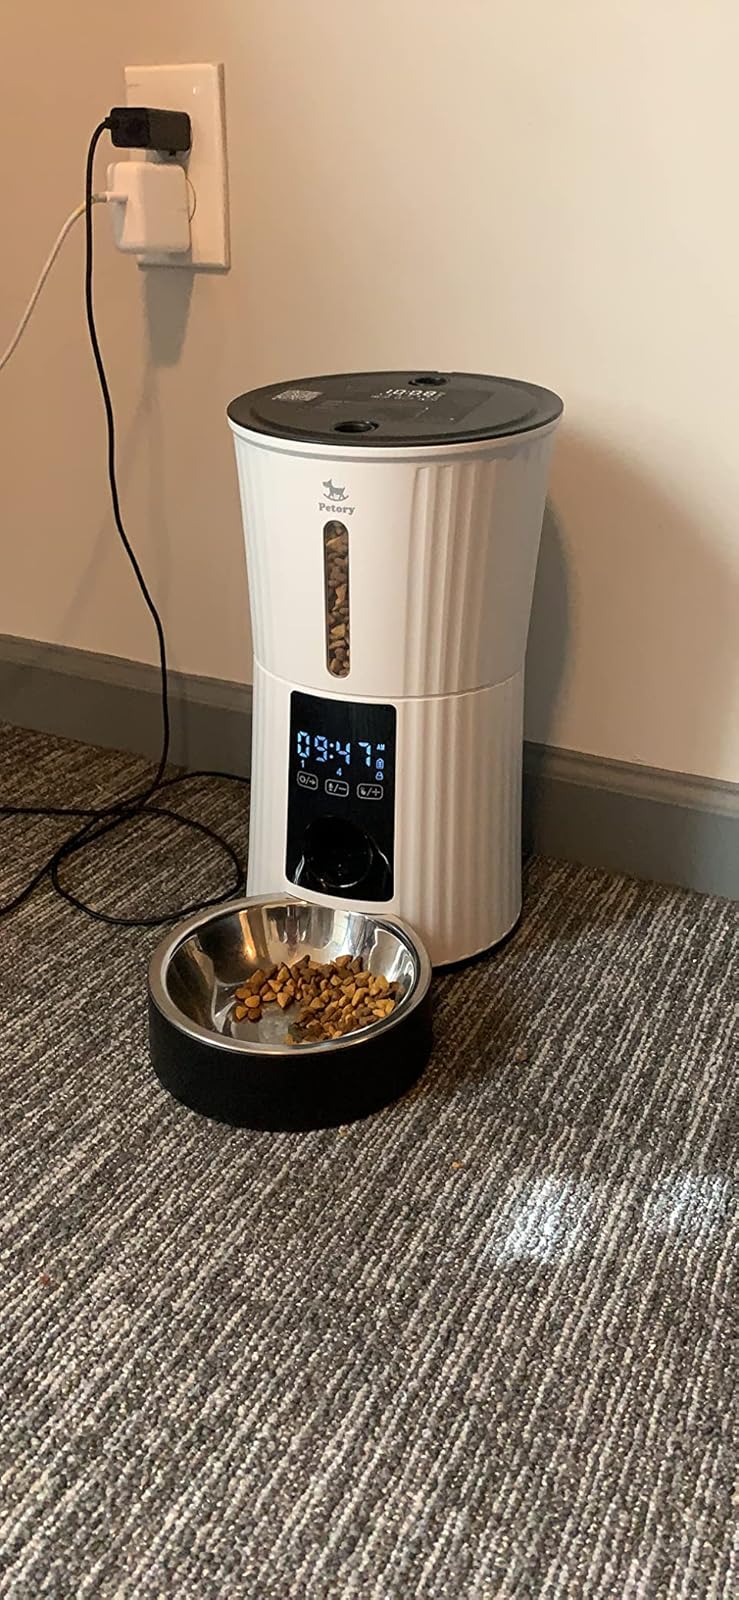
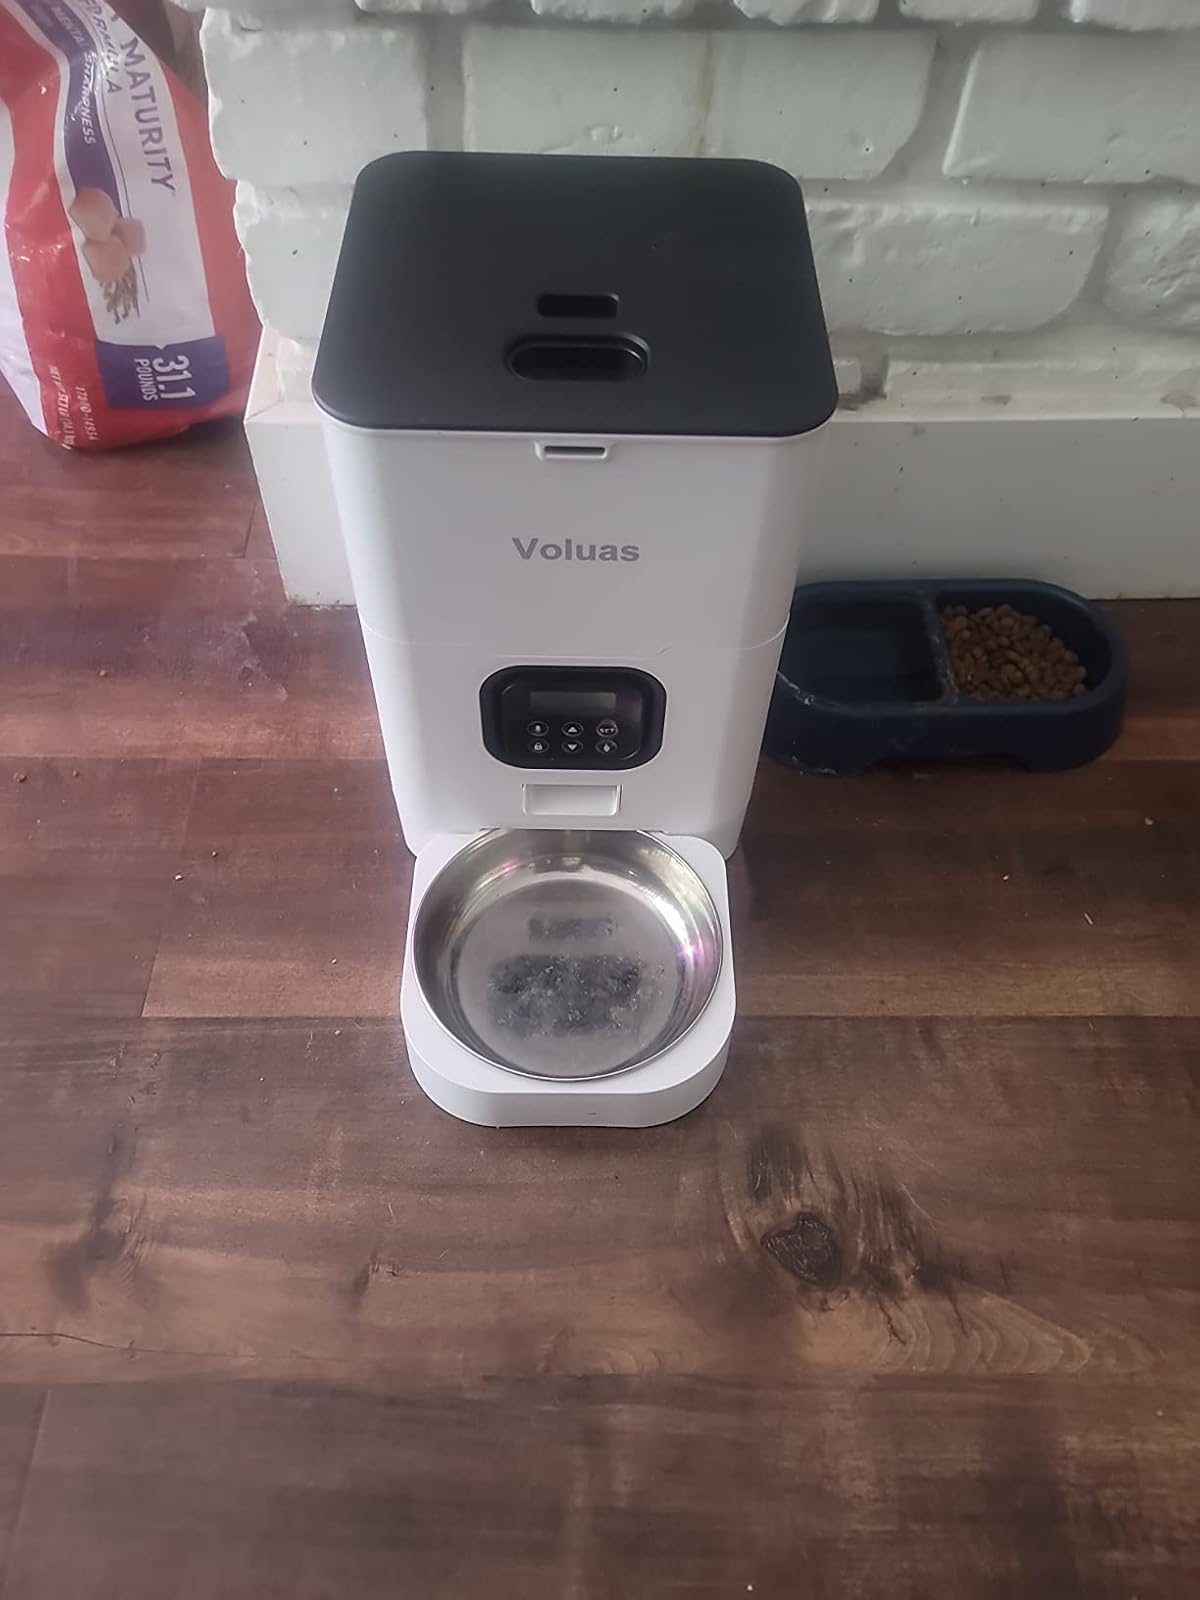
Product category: items_feeder
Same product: no